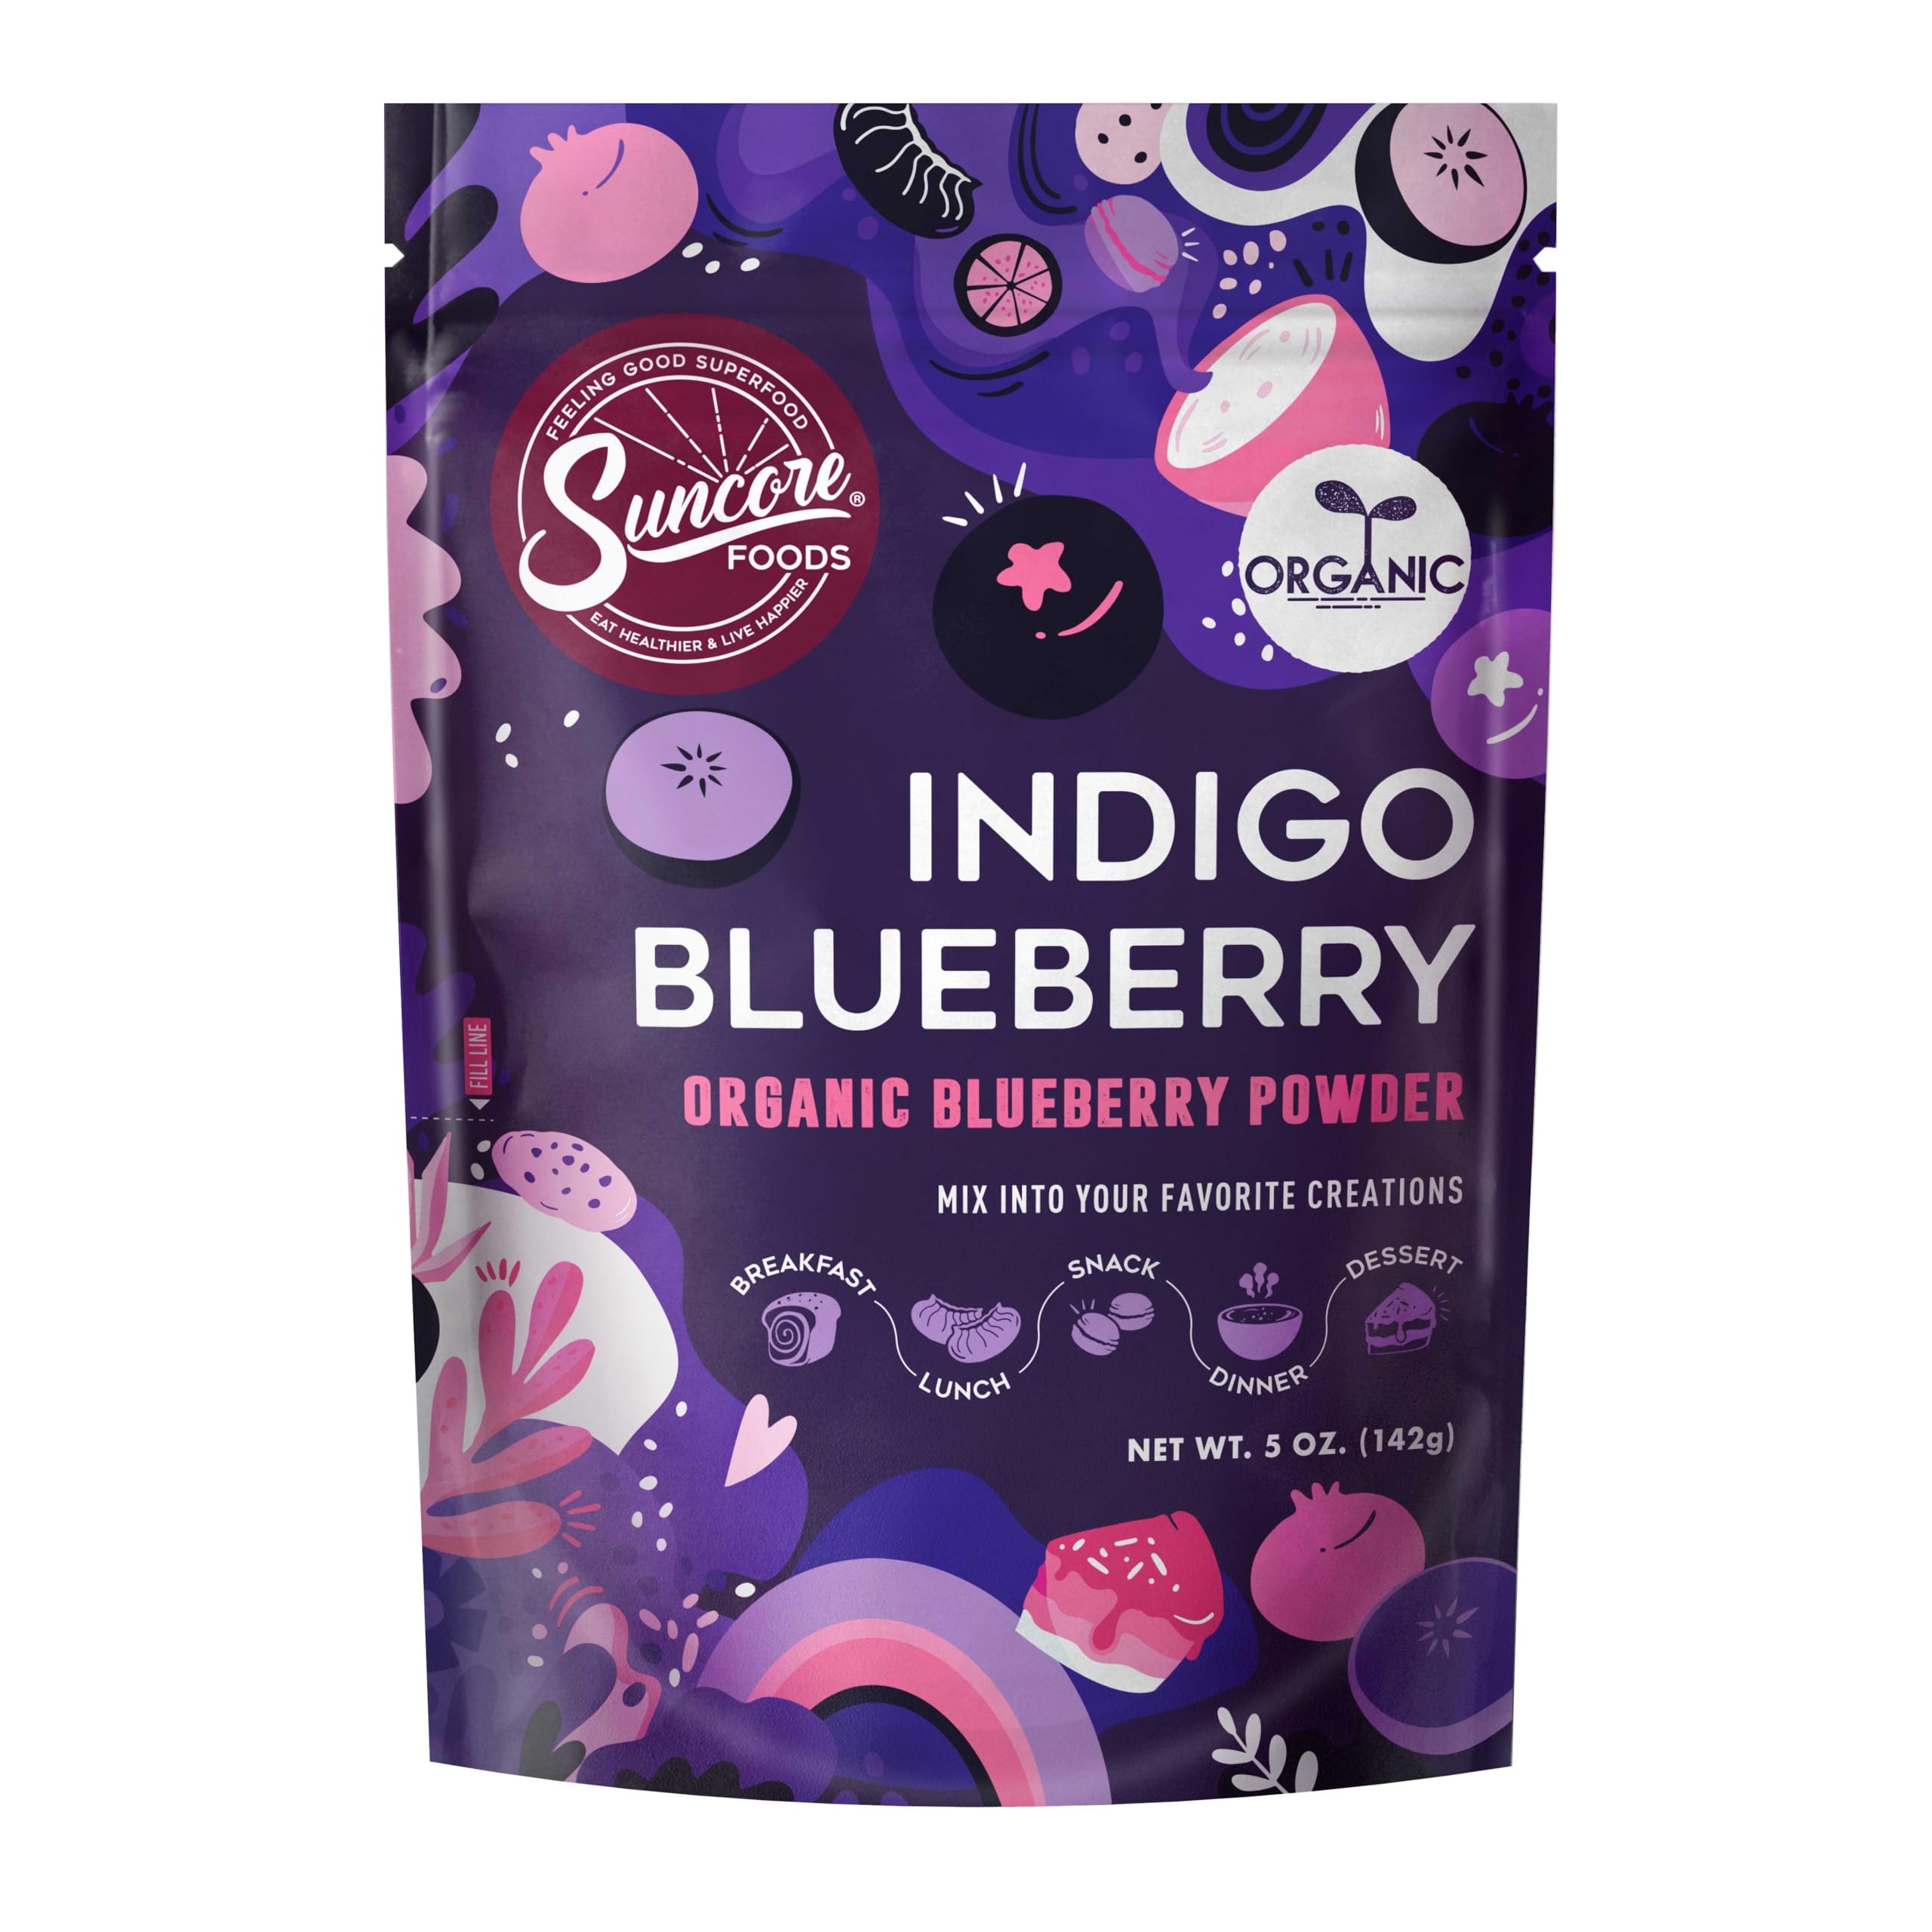
Item Name: Suncore Foods Organic Indigo Blueberry Powder, Purple Food Coloring Powder, Gluten-Free, Non-GMO, 5oz (1 Pack)
Bullet Point 1: Vibrant Color - Suncore Foods Organic Indigo Blueberry Powder boasts a vibrant deep indigo color made from blueberries. That's it! They are ground into a powder to uphold the preservation of their original state, freshness, and concentration of color
Bullet Point 2: Easy To Use - To add a dash of rainbow, simply mix into your favorite yogurts, smoothies, desserts, and baked goods, and you'll be eating fun and creative meals in no time! Then tuck the rest away in the resealable pouch and store in a cool, dry place away from sunlight
Bullet Point 3: Tips And Tricks - A little goes a long way! Start with small doses and keep going until the desired shade is achieved, but keep in mind that acidic ingredients may affect the original color. Fret not! With its powder form, it does not affect the consistency or flavor of the final product much
Bullet Point 4: Fun Tidbit - Blueberries are one of the few naturally blue foods. Some refer to them as “star berries” because of their five-pointed star-shaped blossom. The deep hue of these berries is often used as an edible dye
Bullet Point 5: Feel Good Ingredient - Suncore Foods Organic Indigo Blueberry Powder is sourced, processed, and packaged with the highest standards to ensure the highest quality
Product Description: Chefs and foodies from around the world are using this secret superfood to create award-winning dishes that sing with color. Blueberries are known to be armed with a healthy dose of antioxidants. Some refer to them as “star berries” because of their star-shaped blossom. The deep hue of these berries is often used as a food dye for edible dishes. Bring on Suncore Foods Organic Indigo Blueberry Powder deep indigo color into your favorite yogurts, smoothies, desserts, and baked goods—add some creative coloring to your next dish!
Value: 5.0
Unit: Ounce

Price: 19.99